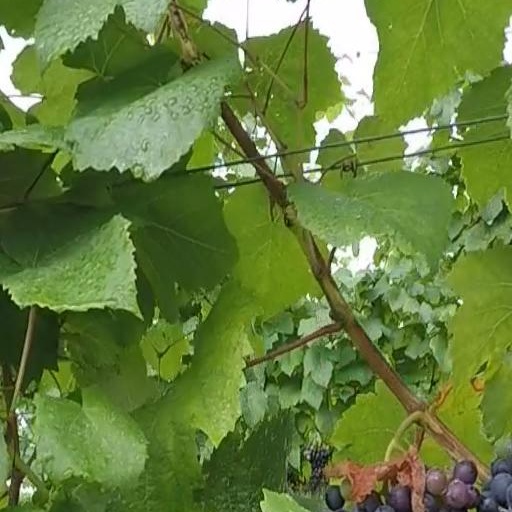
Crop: grape